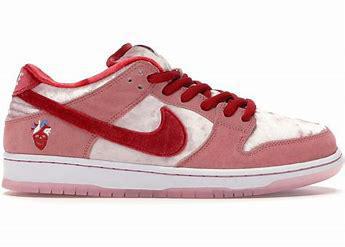
Brand: Nike
Model: SB Dunk